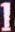
Number: 1